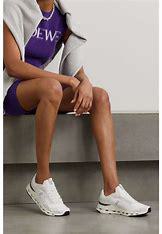
Brand: ON
Model: Cloudnova